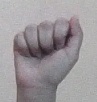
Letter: saad